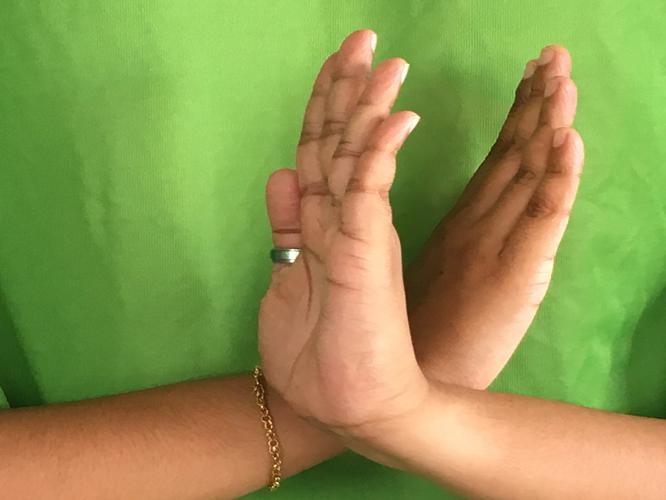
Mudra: Swastikam
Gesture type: double_hand